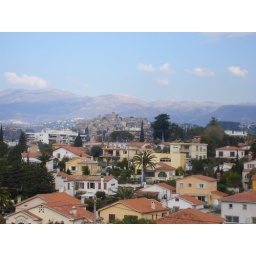
From the roof we see the castle that was owned by the Grimaldi family (the king (prince) family of Monaco).